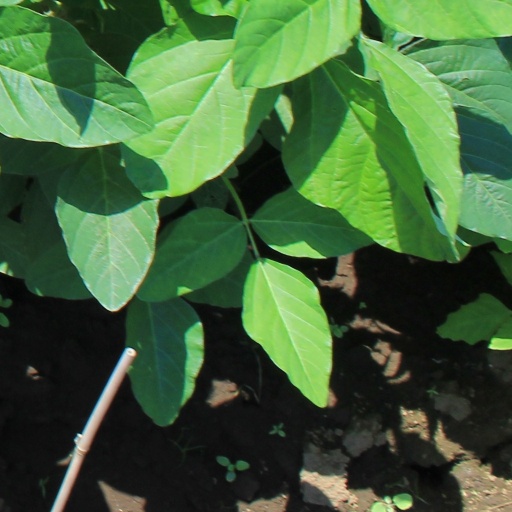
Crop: soybean